Ivo Linna

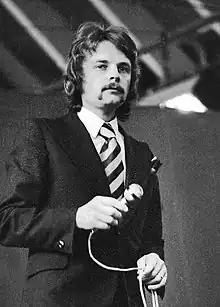
Linna performing in 1974

In 2000, the President of Estonia decorated Linna with a IV Class Order of the White Star.